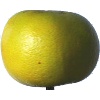
Label: Pomelo Sweetie 1